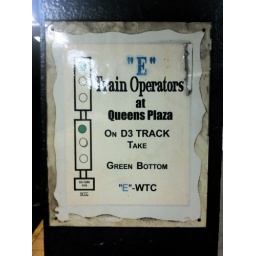
a sign intended for the train driver, but left in plain sight